Kim Hyowŏn

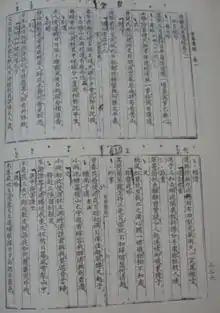
Workbook of Kim Hyowŏn

Kim Hyowŏn (1542 – 1 April 1590) was a Korean philosopher and politician during the Joseon period. A Neo-Confucian scholar, his art name was Sŏngam, and his courtesy name was Inbaek. He was a leader of the Easterners faction, born into the Seonsan Kim clan.